Brian Shouse

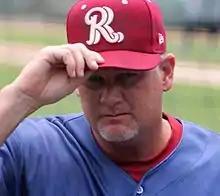
Shouse in May 2016

Brian Douglas Shouse (born September 26, 1968) is an American former professional baseball relief pitcher and Minor League pitching coach. He played in Major League Baseball (MLB) for the Pittsburgh Pirates, Boston Red Sox, Kansas City Royals, Texas Rangers, Milwaukee Brewers, and Tampa Bay Rays. Starting in 2001, Shouse pitched with a distinctive sidearm delivery, which replaced his earlier, more traditional, overhand delivery.